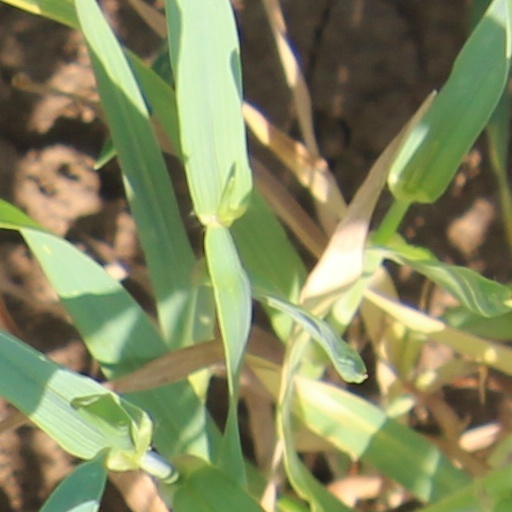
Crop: wheat